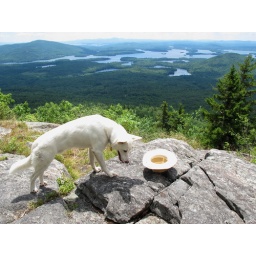
Salty is more interested in the cool water in my canvas hat than in the nice views of Squam Lake.